Nicholas of Tolentino

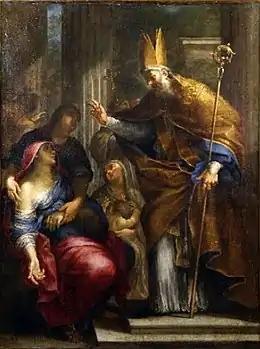
"Nicholas of Tolentino" by Jan van Cleve (III)

In Tolentino, Nicholas worked as a peacemaker in a city torn by strife between the Guelphs and Ghibellines who, in the conflict for control of Italy, supported the Pope and the Holy Roman Emperor respectively. He ministered to his flock, helped the poor and visited prisoners. When working wonders or healing people, he always asked those he helped to "Say nothing of this", explaining that he was just God's instrument.